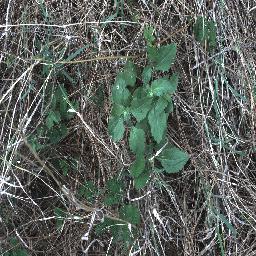
Label: siam_weed